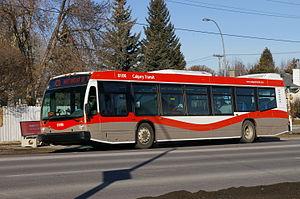
Calgary Transit est l'établissement public assurant l'exploitation des transports en commun de la ville de Calgary, dans la province d'Alberta, au Canada. Il exploite le C-Train et 160 lignes de bus.